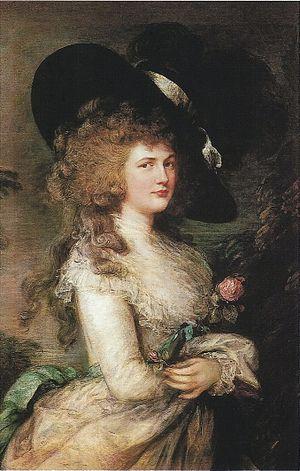
The Duchess, ou La Duchesse au Québec, est un film franco-italo-britannique réalisé par Saul Dibb, sorti en 2008. Il est inspiré du livre biographique Georgiana, Duchess of Devonshire d'Amanda Foreman.
Adam Worth est un criminel d'origine allemande. Robert Anderson, un détective de Scotland Yard, lui donna un surnom, le « Napoléon du monde criminel ». Arthur Conan Doyle se serait inspiré de Worth pour créer l'adversaire de Sherlock Holmes, le Professeur Moriarty, surnommé le « Napoléon du Crime ».